Church of Saint Francis of Assisi (São João del-Rei)

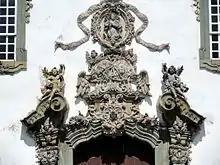
The reliefs on the frontispiece of the façade.

A comparison between the original project of the façade and the work seen today shows that Cerqueira interfered in the towers, giving them a rounder profile, modifying the design of the spire, and eliminating one of the arrowslits; and, to a lesser degree, made changes to the pediment, simplifying its design. According to Oliveira, modifications to the original designs were a constant practice in colonial times, and he believes that if the original had been carried out in its entirety, it would be "the most genuinely Rococo of Minas Gerais' religious façades."